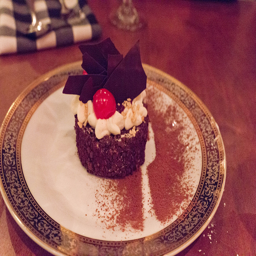
A cupcake sitting on top of a white plate
A dessert cake sits on a plate on a table.
A chocolate dessert with a cherries on a plate.
A piece of chocolate cake on a fancy plate with a cherry on top and a chocolate bow.
Scale class dessert on plate of nice table.